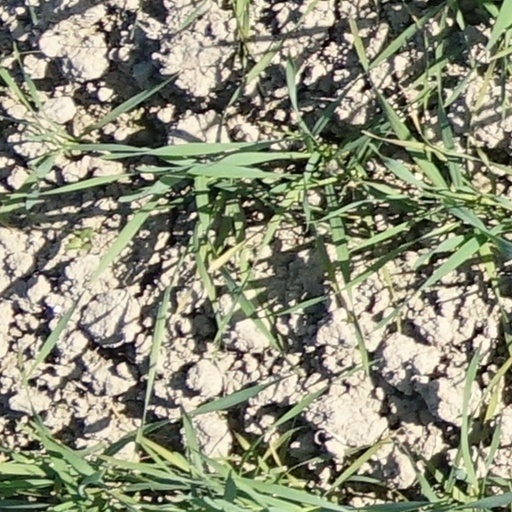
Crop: wheat